Death by burning

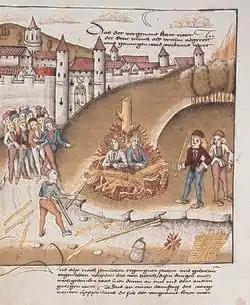
Burning of two homosexuals, Richard Puller von Hohenburg and Anton Mätzler, at the stake outside Zürich, 1482 (Spiezer Schilling)

The Spanish Inquisition was established in 1478, with the aim of preserving Catholic orthodoxy; some of its principal targets were "Marranos", formally converted Jews thought to have relapsed into Judaism, or the Moriscos, formally converted Muslims thought to have relapsed into Islam. The public executions of the Spanish Inquisition were called autos-da-fé; convicts were "released" (handed over) to secular authorities in order to be burnt.